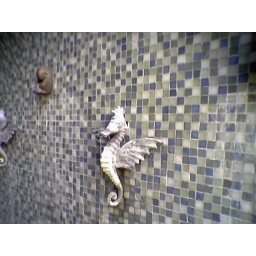
Some water fountain art on a wall in Little Italy.